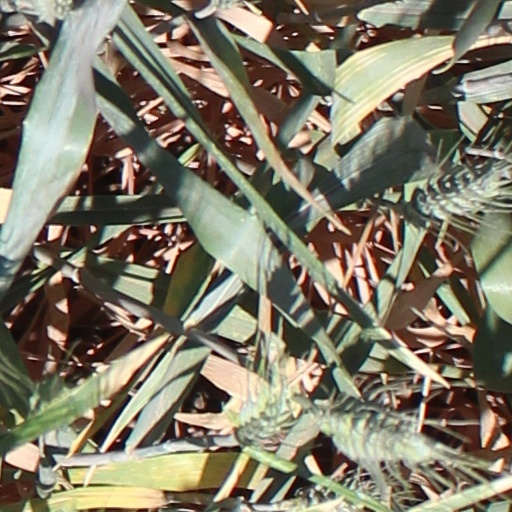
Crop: wheat